History of the Petroleum industry in Alberta

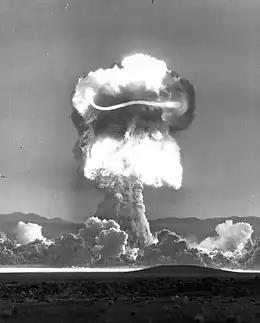
The 1957 Rainier Shot experiment in where a 1.7 kt underground nuclear test explosion

The discovery of the Leduc oil field in 1947 with Leduc No. 1, striking oil, ushered in a twenty-year period of intense exploration, new discoveries, and rapid expansion of Alberta's oil industry. The discovery of Leduc No. 1 led to a rapid population boom in Alberta. The 1948 blowout of the nearby Atlantic No. 3 well aided provincial growth as the derrick collapse and resulting inferno made international headlines and alerted the world to Alberta's oil strikes. If the discovery of oil at Leduc raised expectations, the Redwater field confirmed them. In 1948, Imperial Oil discovered a Devonian reef formation near the hamlet of Redwater, leading to the discovery of the Redwater oil reserve, 64 km (40 mi.) northeast of Edmonton. The development of which produced even more oil. The field was eventually determined to be 32 km (20 mi.) long and 6½ km (4 mi.) wide. By 1953 the oil field supported 926 wells and was producing almost 30% of the entire province's output. The large volume of crude being produced made the construction of large transmission pipelines essential. In 1949 alone Twelve new oil fields were discovered from the Leduc-Edmonton-Redwater region to the southern Alberta and the extreme northwest Alberta. Many of the fields were found by Imperial Oil, but other major oil companies, such as British-American oil, Gulf, Anglo-Canadian, and Home Oil, also experienced incredible success. The greatest discovery, in terms of quantity, size, and overall effect on the industry was the discovery of the Pembina oil field by Mobil Oil in February 1953.